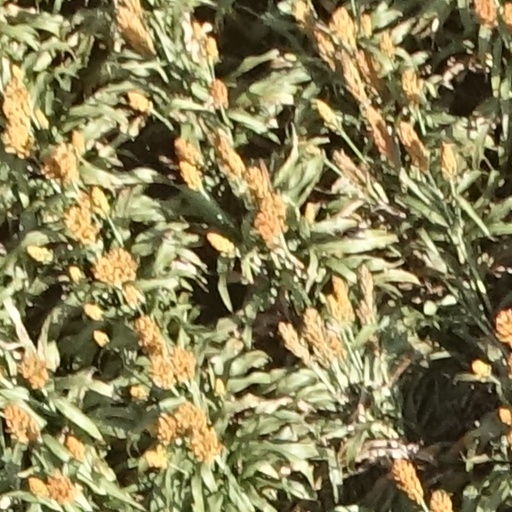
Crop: sorghum